U.S. Route 66 in Arizona

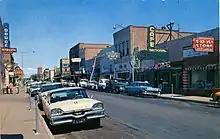
Street view of US 66 through downtown Winslow, c. 1955

On the outskirts of the Flagstaff metropolitan area in Townsend, US 66 split from US 89. US 89 heads north towards the Glen Canyon Dam and Page, while old US 66 took an abandoned gradual curve to the east onto Townsend–Winona Road. The highway proceeded to wind through small pine forest wilderness, passing several small communities along the way, heading first east, then southeast near Sunset Crater and several other extinct volcanic cinder cones of the San Francisco Volcanic Field. Shortly before reaching the current route of I-40 east of Flagstaff, US 66 passed through a small unincorporated community called Winona, made famous in the song "(Get Your Kicks on) Route 66". In Winona, US 66 crossed an abandoned steel bridge. Today, the modern road uses a concrete bridge built right next to the older structure. US 66 proceeded to cross over the Santa Fe Railway on an overpass heading out of Winona.